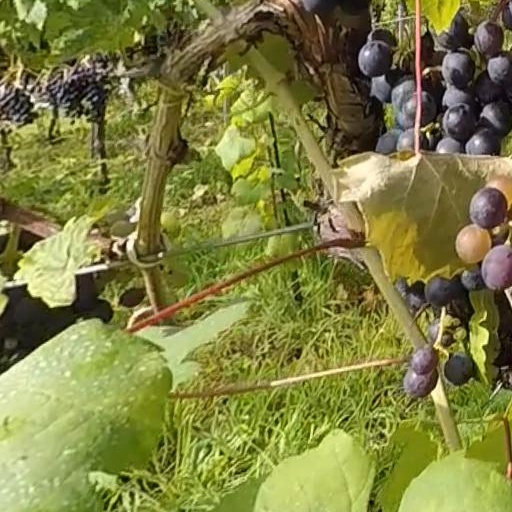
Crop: grape